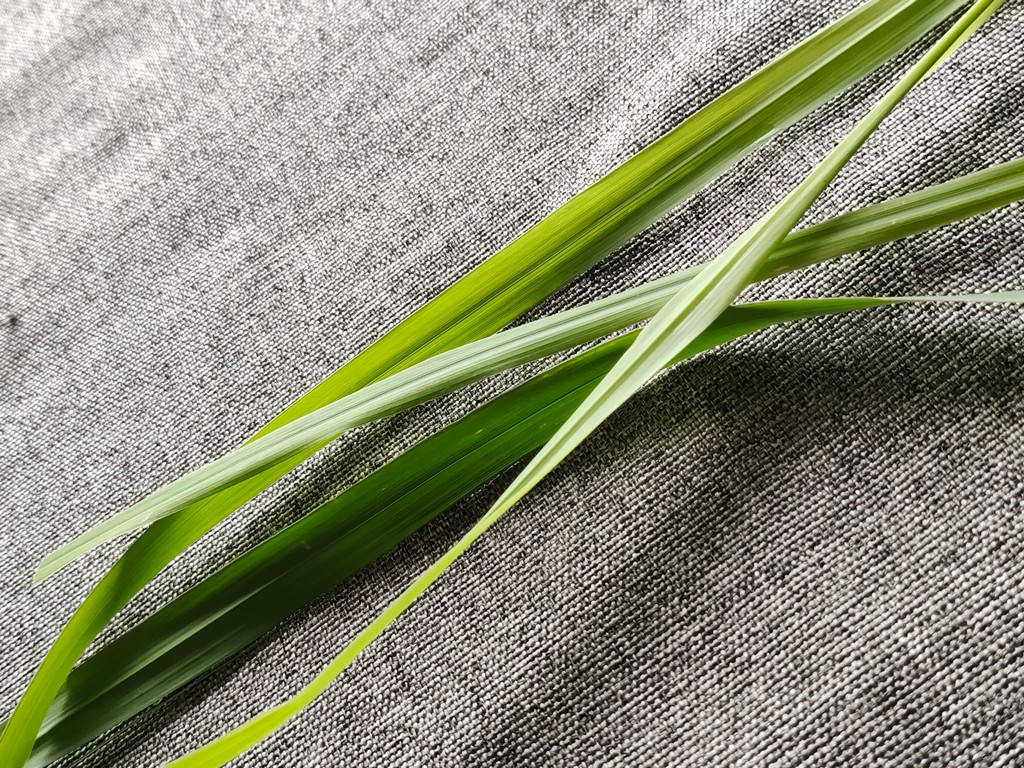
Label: Healthy